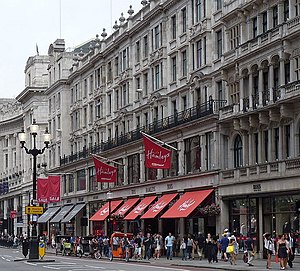
Hamleys
Hamleys-butiken på Regent Street 188–196 i London.
Hamleys er en af verdens største legetøjsbutikker. For øjeblikket ligger hovedafdelingen på Regent Street 188–196 i London.